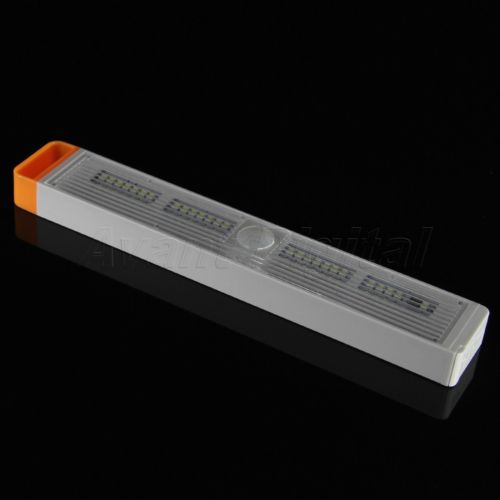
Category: lamp